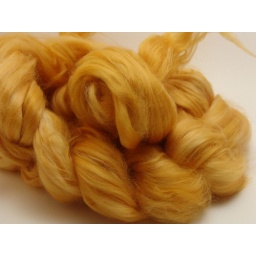
dyed using gaywool in pumpkin but it always strikes me as golden orange